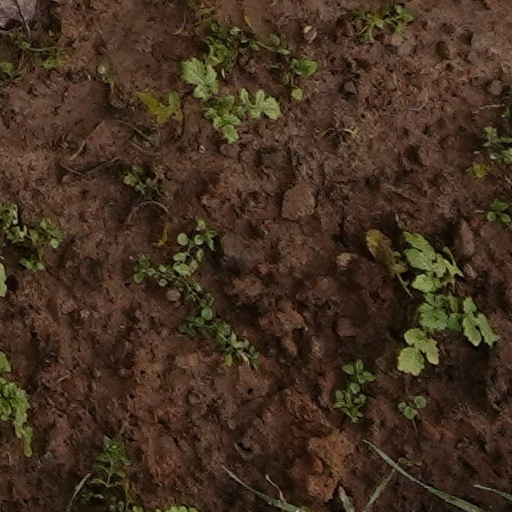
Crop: wheat